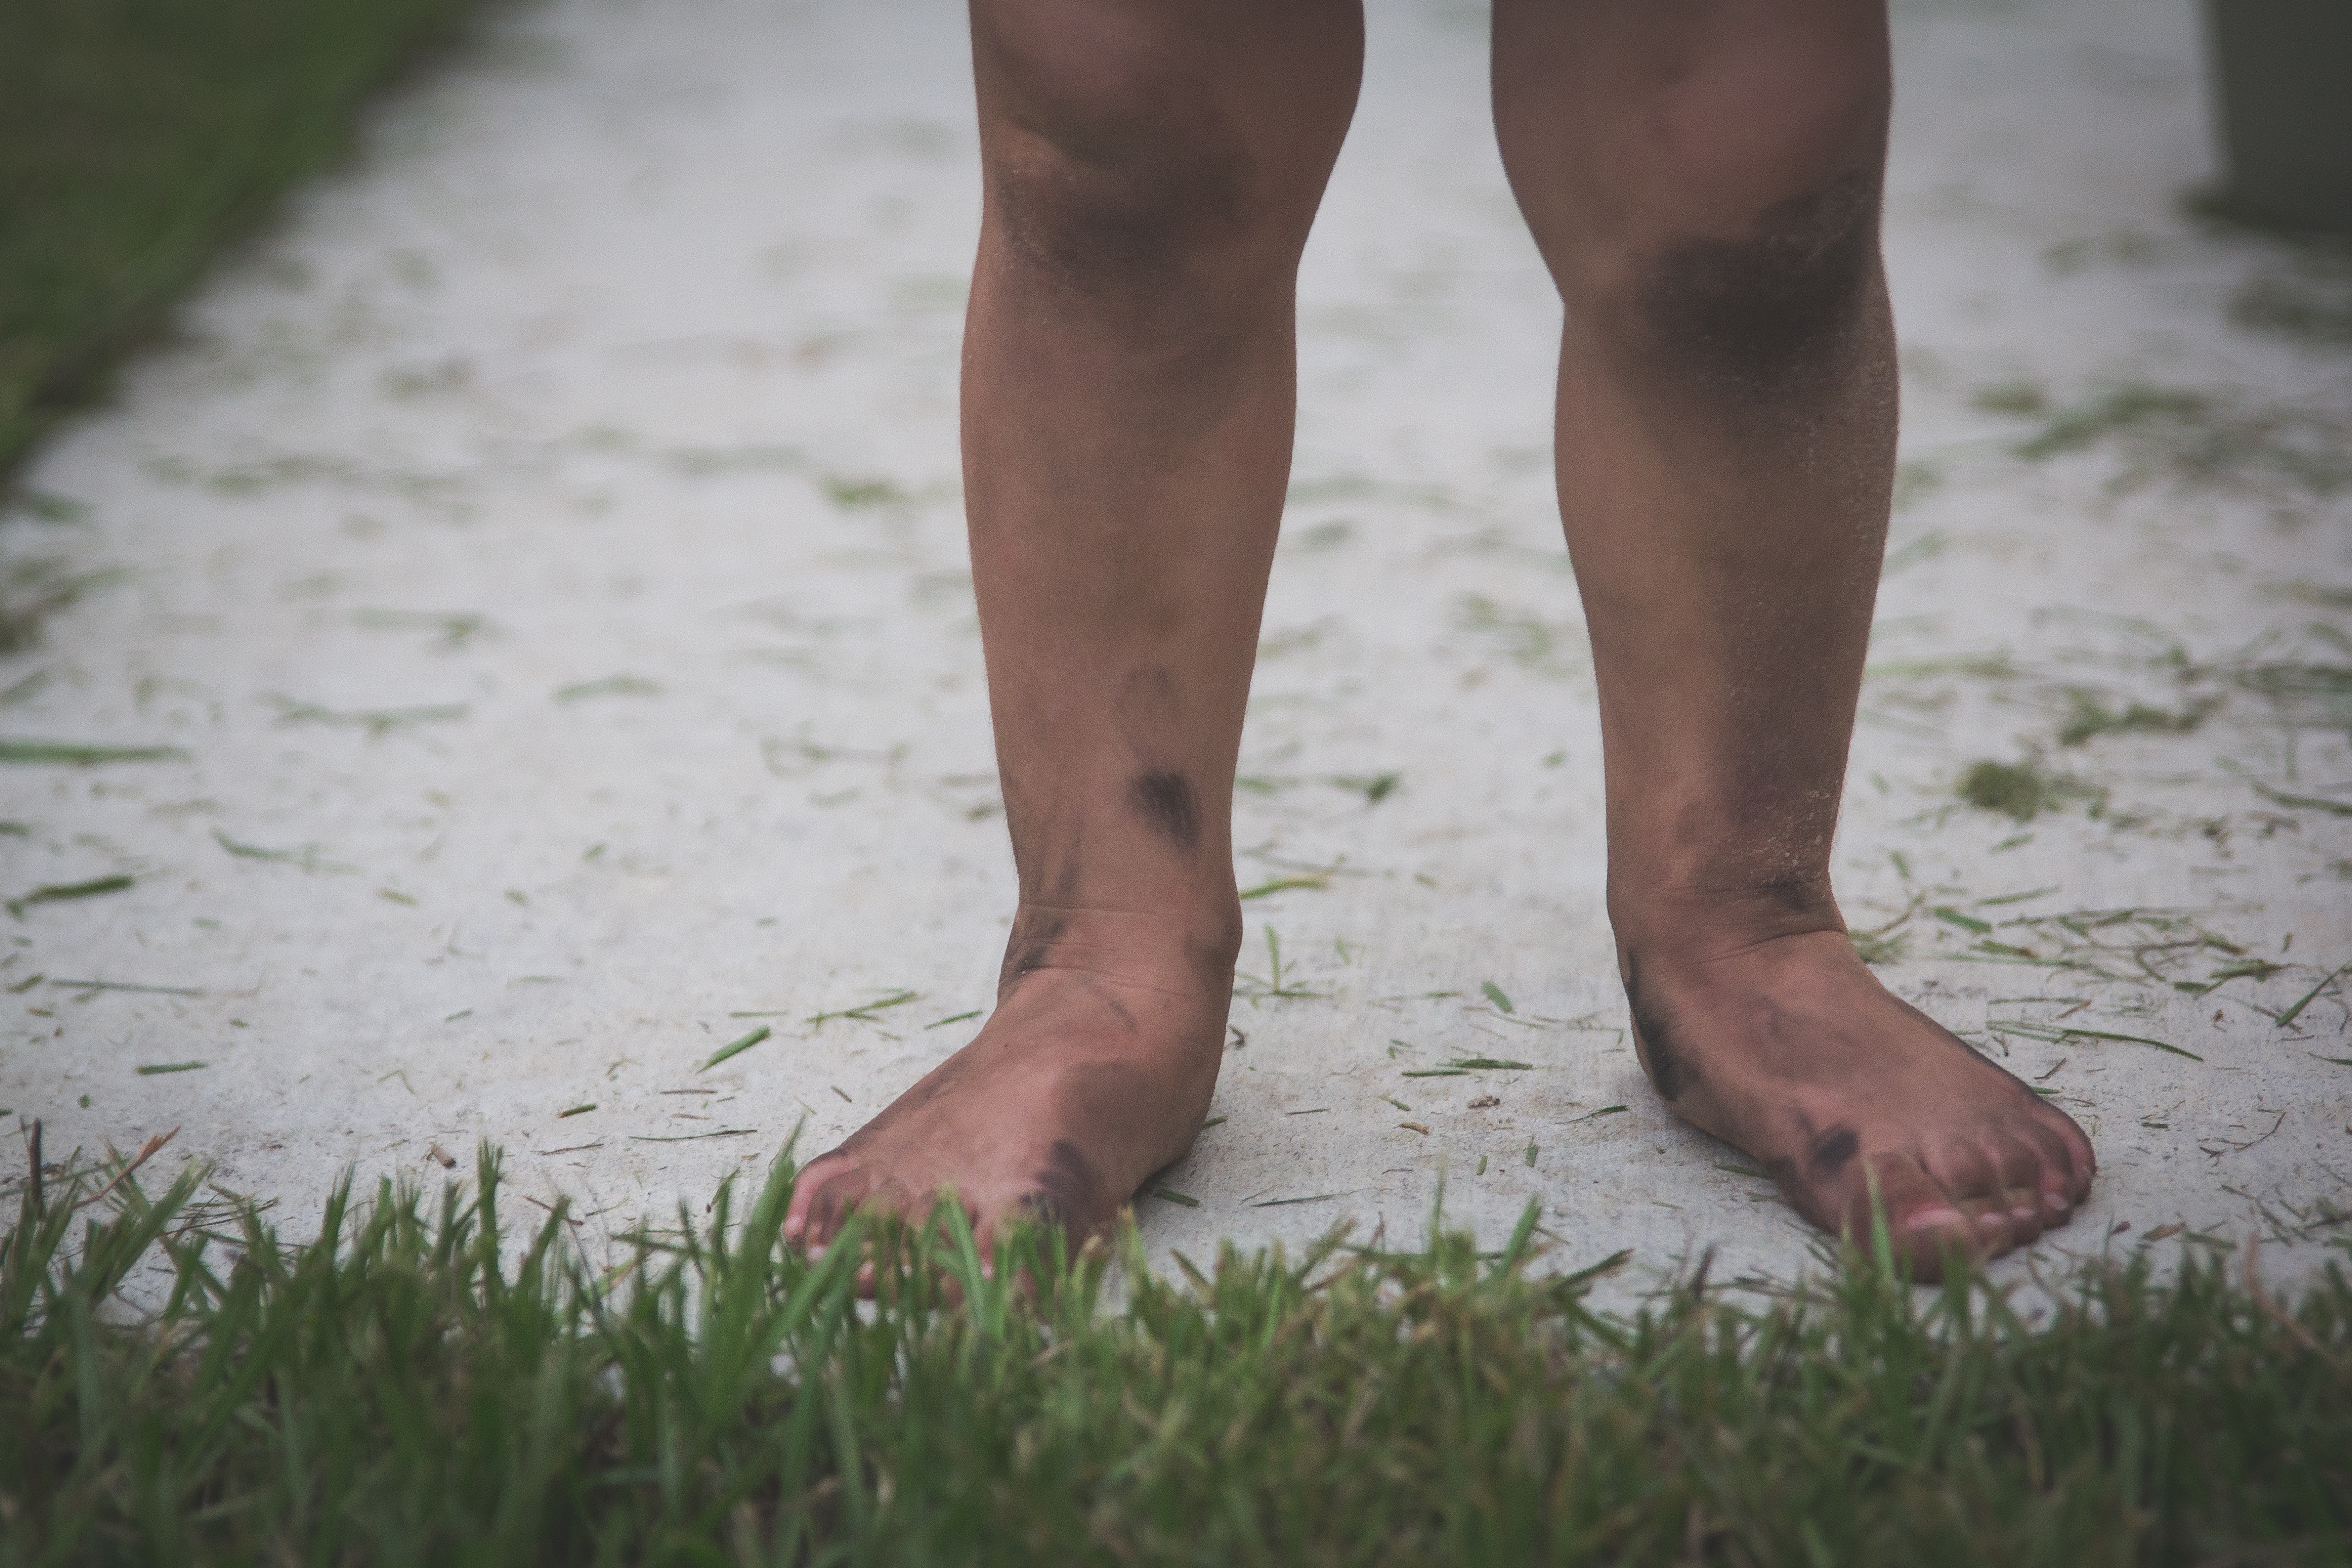
hand, grass, male, leg, muscle, human body, barefoot, footwear, skin, beauty, sense, human positions